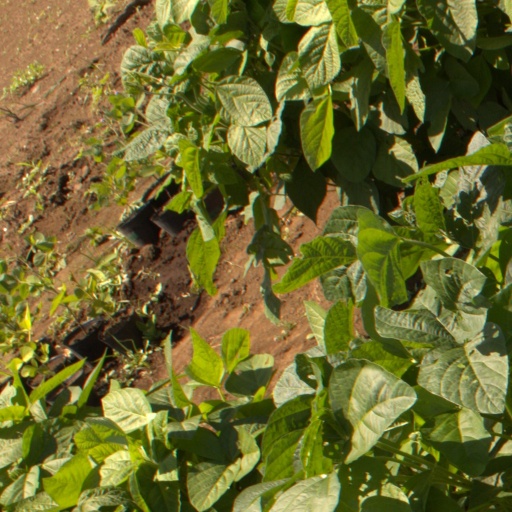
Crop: soybean